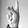
ASL letter: K